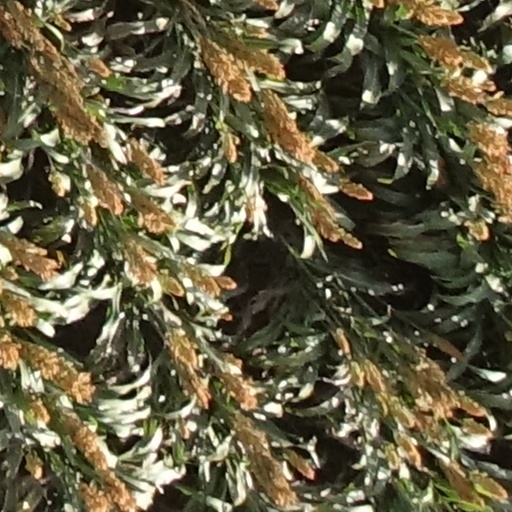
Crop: sorghum